Madrasa of Sarghatmish

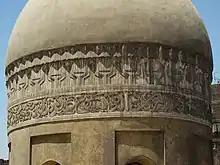
Sarghatmish dome 1

This type of drum creates a rounded profile which is uncommon in Egyptian architecture. Instead it seems to be reflective of Persian architecture, which may have been inspired by Sarghatmish's celebration of his foreign students, many of whom were from Iran. In addition, muqarnas, or three-dimensional decorative device used in Islamic and Persian architecture, are inset in this area above the inscription band.